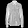
Label: Shirt